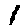
Label: 1